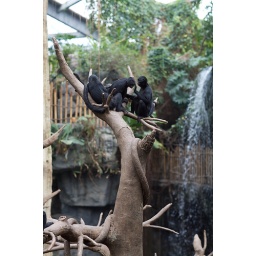
sitting in a tree